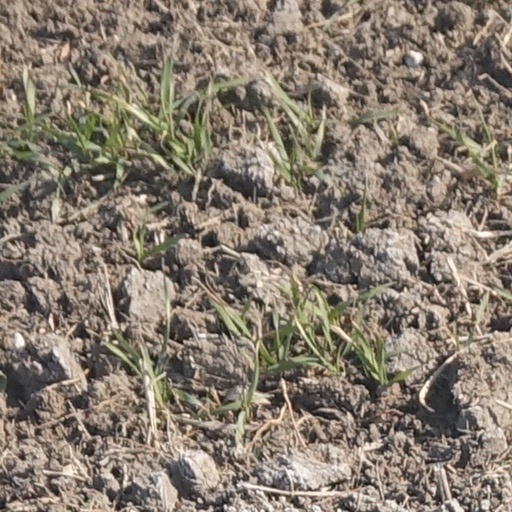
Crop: wheat